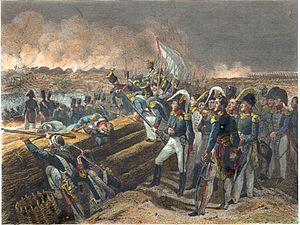
L’expédition d’Espagne est la campagne menée en avril 1823 par la France afin de rétablir le roi Ferdinand VII d'Espagne sur son trône. Ceci signifia donc le rétablissement de l'absolutisme et la fin du triennat libéral.
La bataille du fort du Trocadéro est un fait d'armes datant du 31 août 1823, consacrant la victoire d'un corps expéditionnaire français sur les révolutionnaires libéraux espagnols à Cadix en Espagne. Cette bataille rétablit l'autorité du monarque absolu Ferdinand VII.